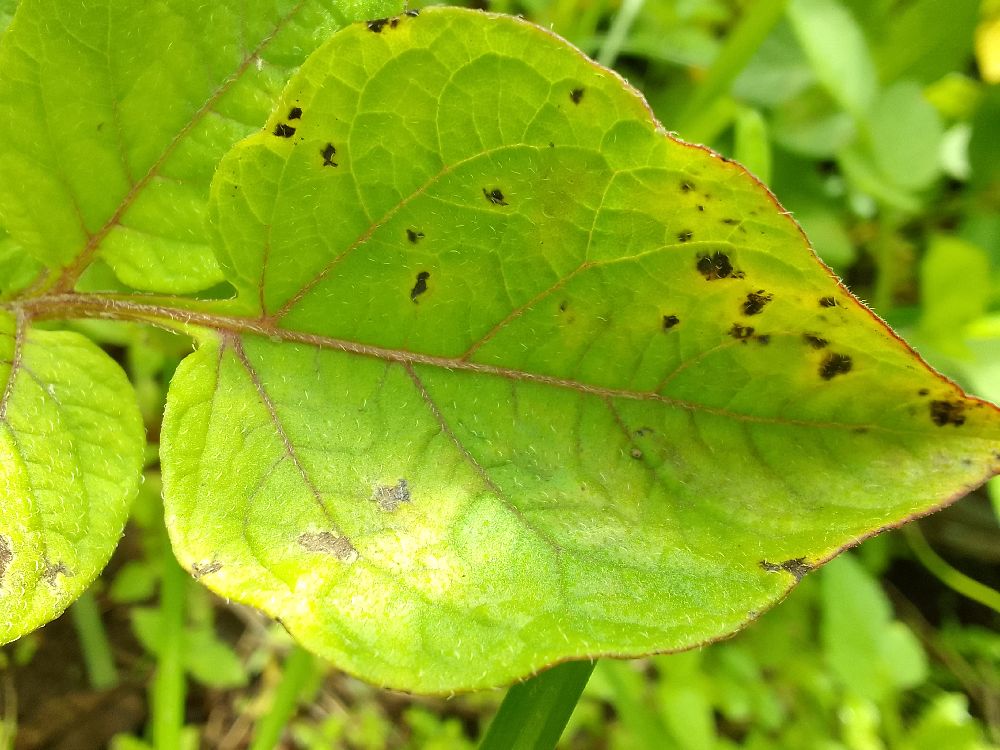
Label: Early blight